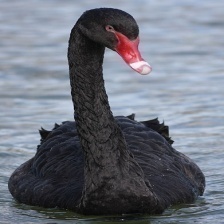
Species: BLACK SWAN
Scientific name: CYGNUS ATRATUS
ImageNet parent category: black_swan